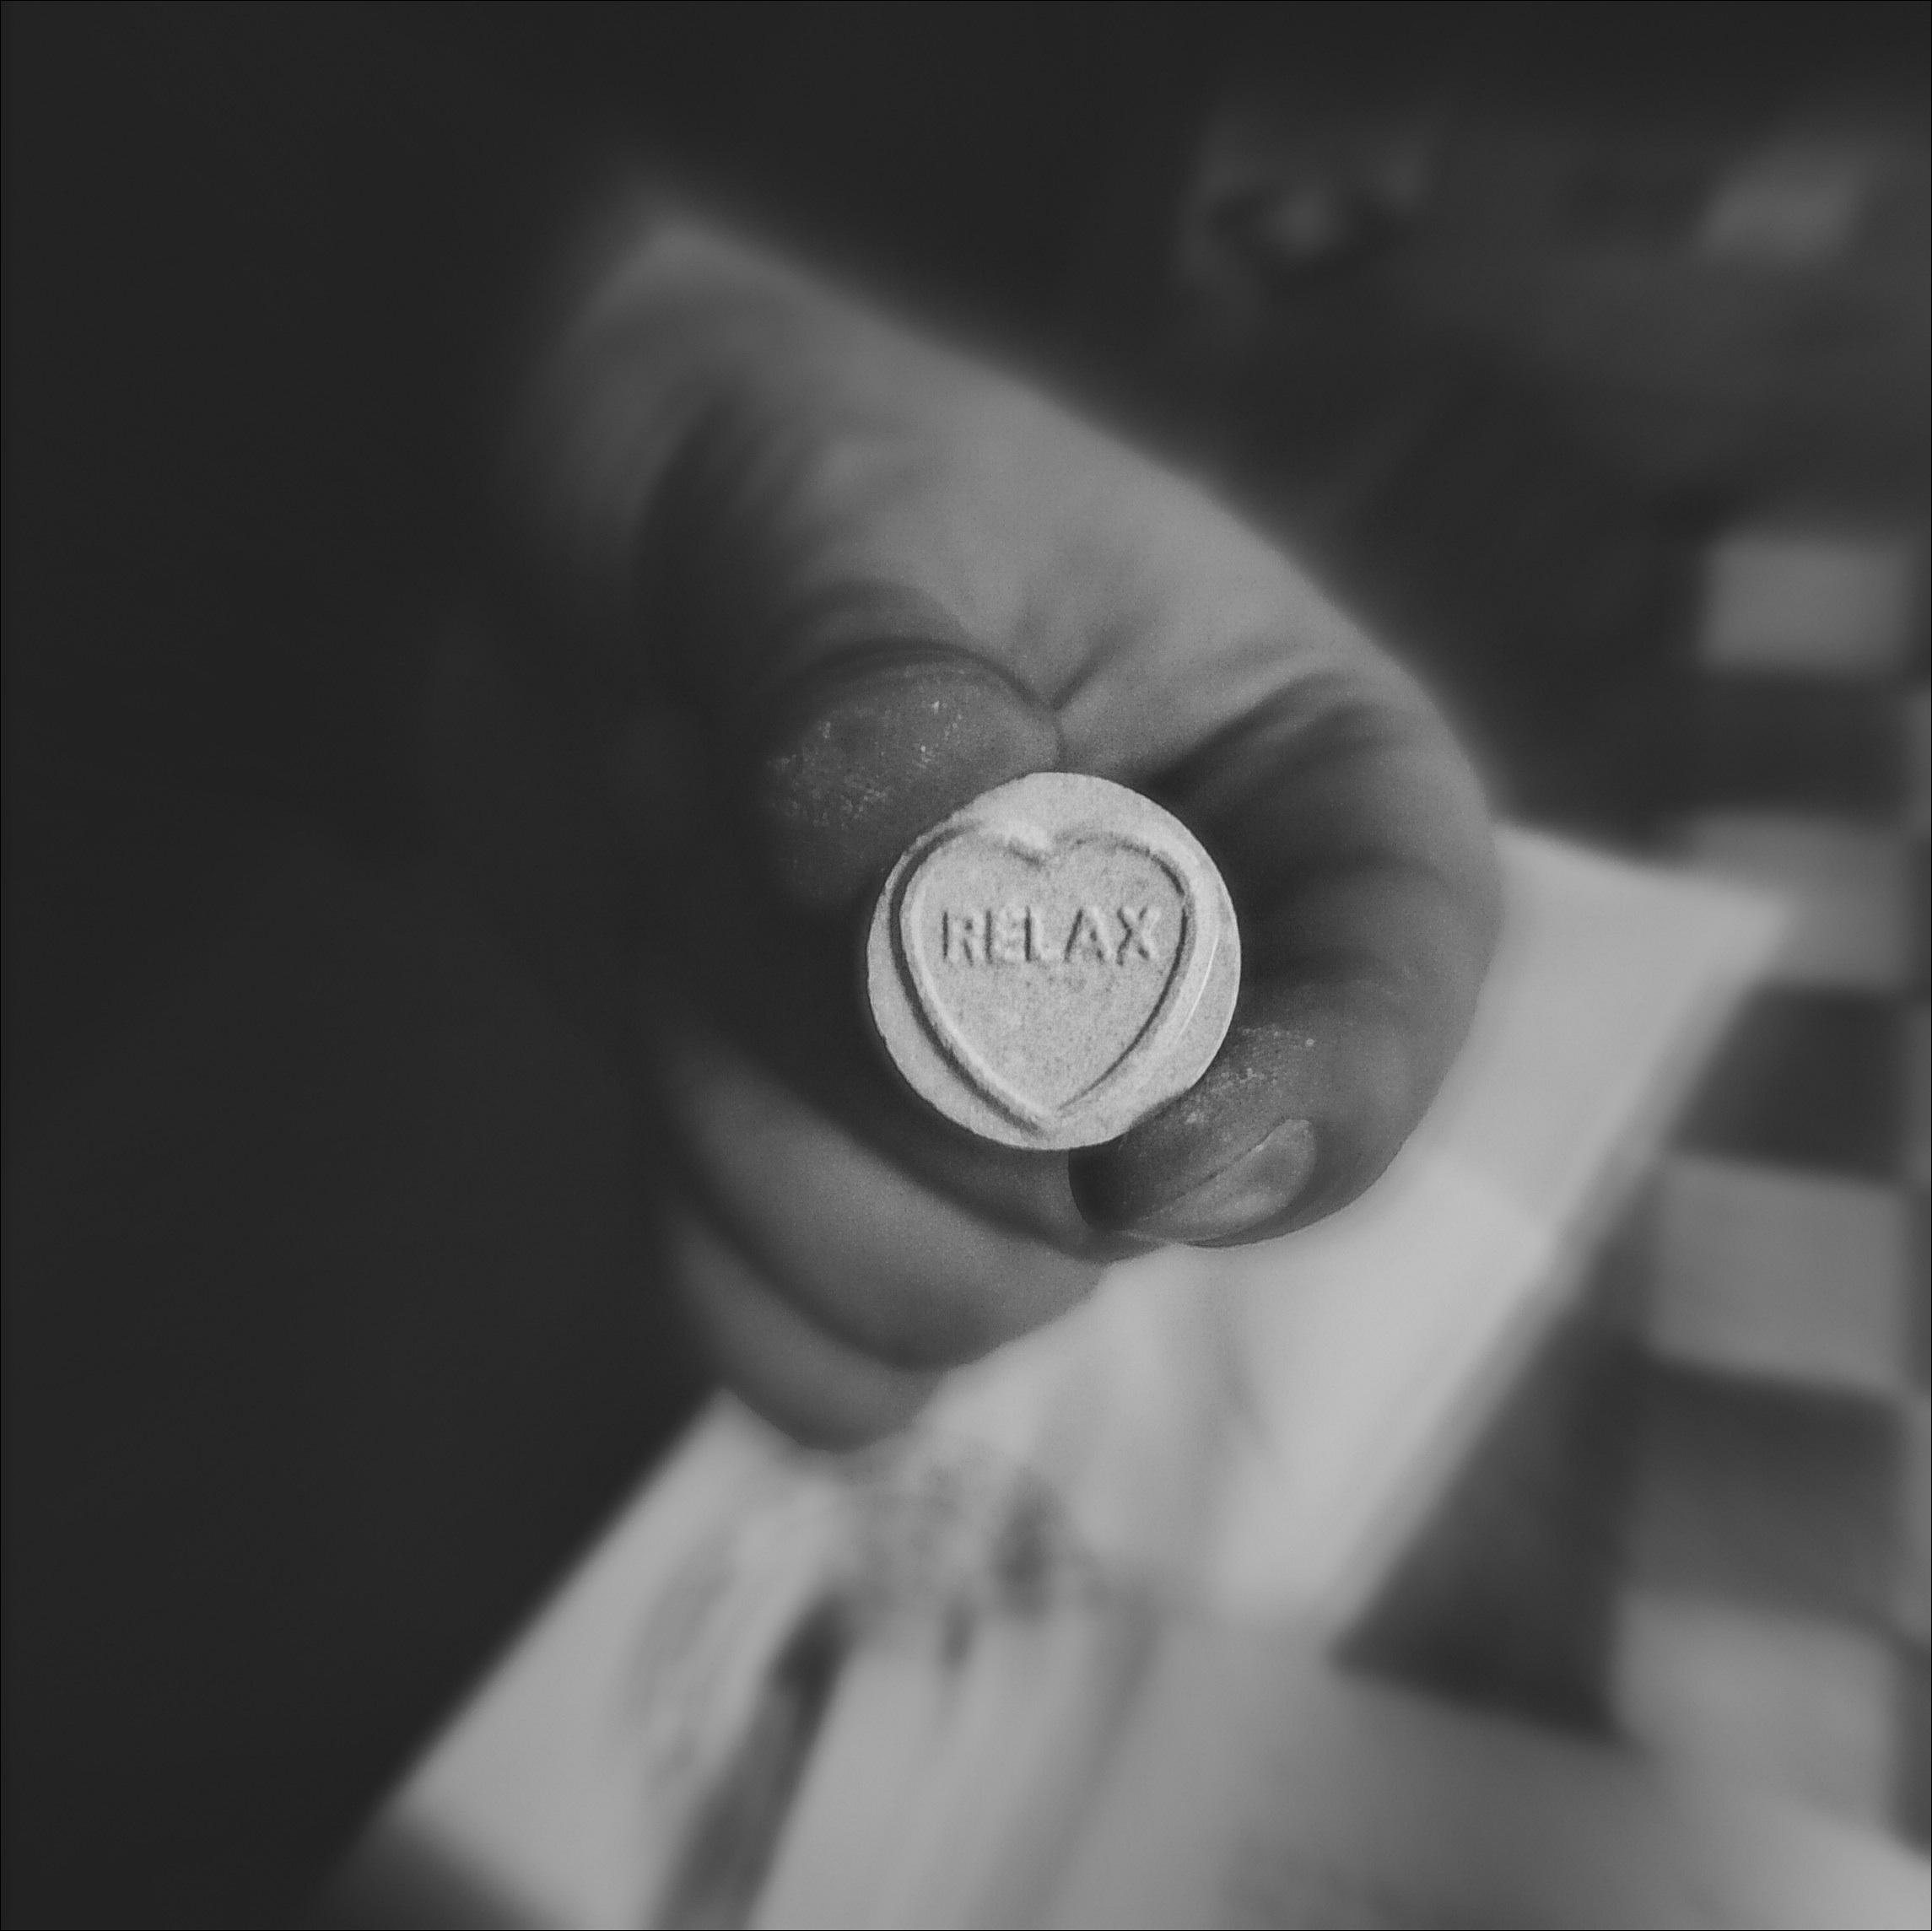
hand, light, black and white, white, photography, finger, darkness, black, monochrome, close up, eye, photograph, organ, shape, emotion, macro photography, still life photography, monochrome photography, film noir